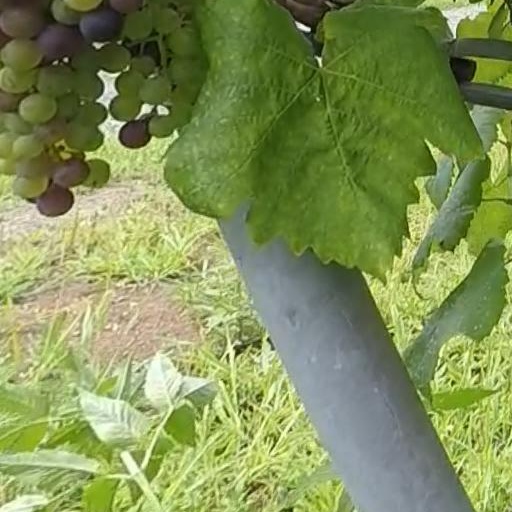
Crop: grape